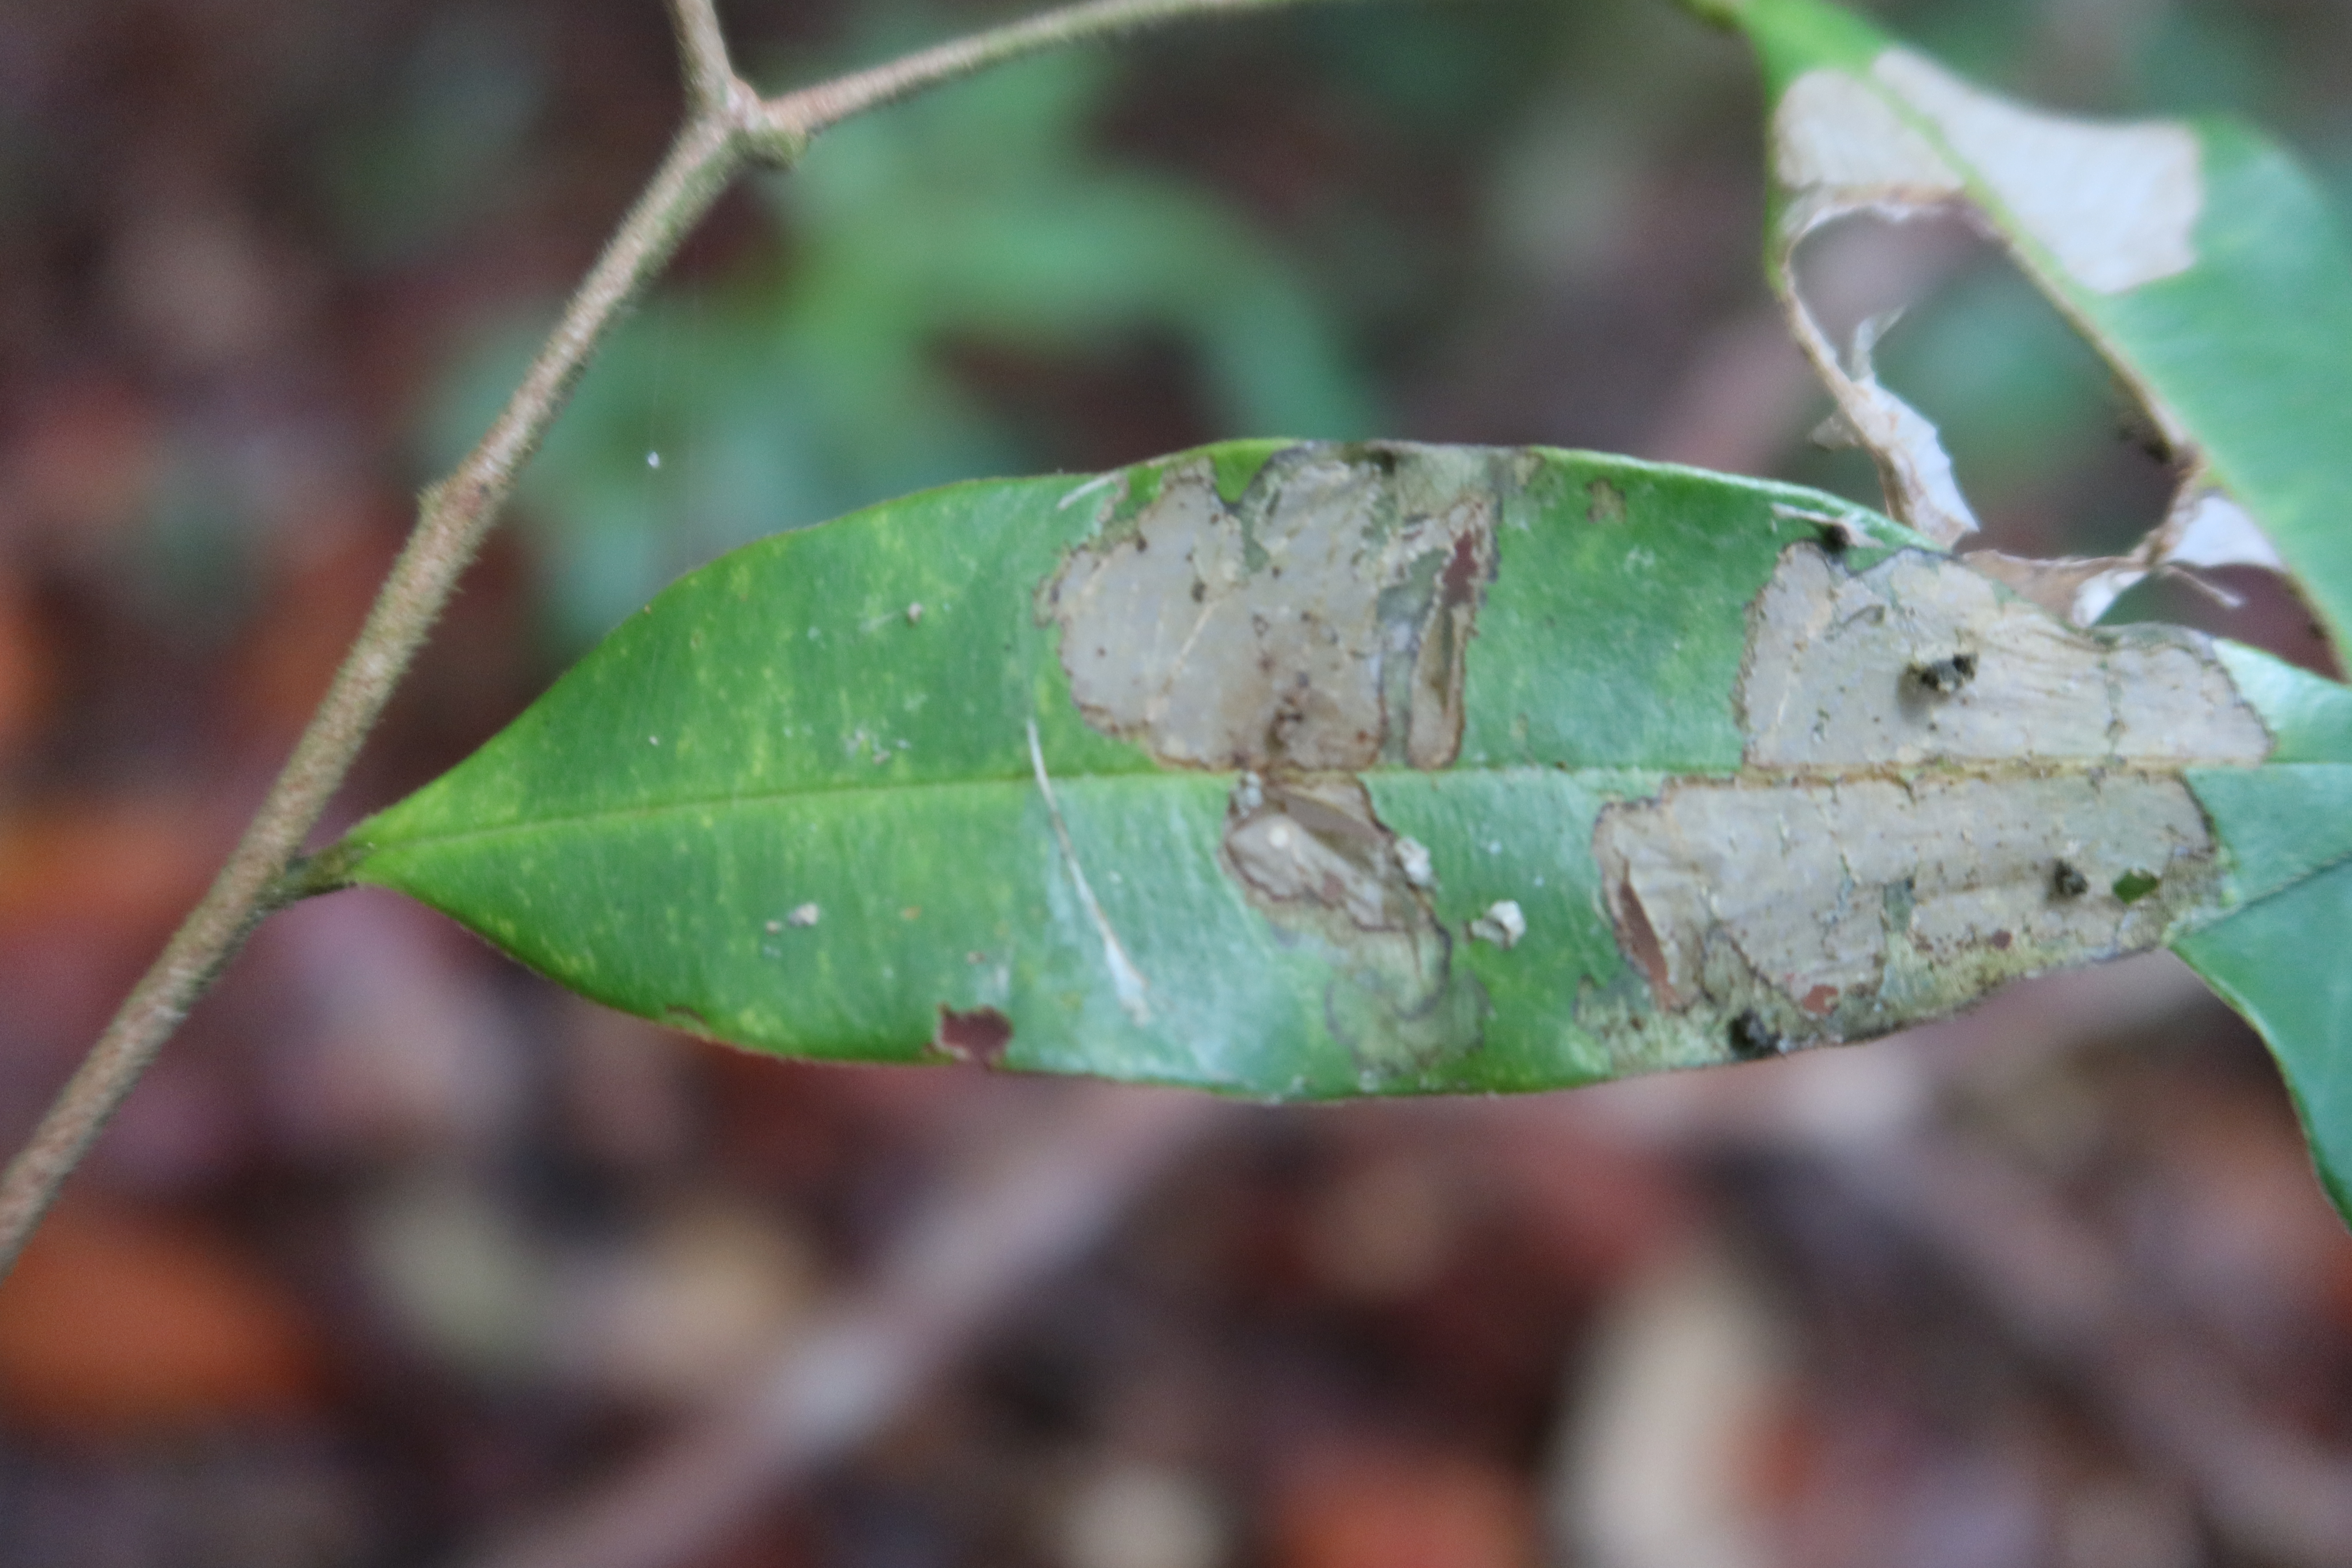
Label: Translucent lesion